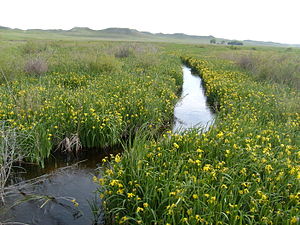
Niobrara River
Niobrara River løber gennem Agate Fossil Beds National Monument.
Niobrara River er en flod der løber i USA, fra Niobrara County i den østlige del af Wyoming og gennem næsten hele den nordlige del af Nebraska, hvor den til slut munder ut i Missouri River, lige nedenfor Francis Case-reservoiret. Niobrara River er 914 km lang. Nedre Niobrara var traditionelt hjem for indianerstammen Ponca frem til 1860'erne. Afvandingsområdet er 29.992 km².